Étienne Chouard

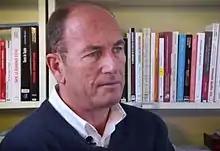
Chouard in 2014

Étienne Chouard (born 21 December 1956) is a French high school teacher, blogger, and political activist.